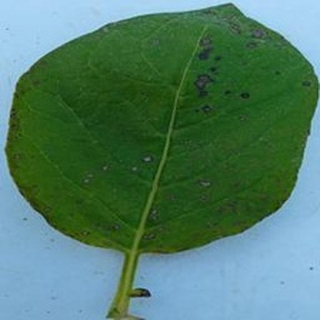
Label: potato_early_blight